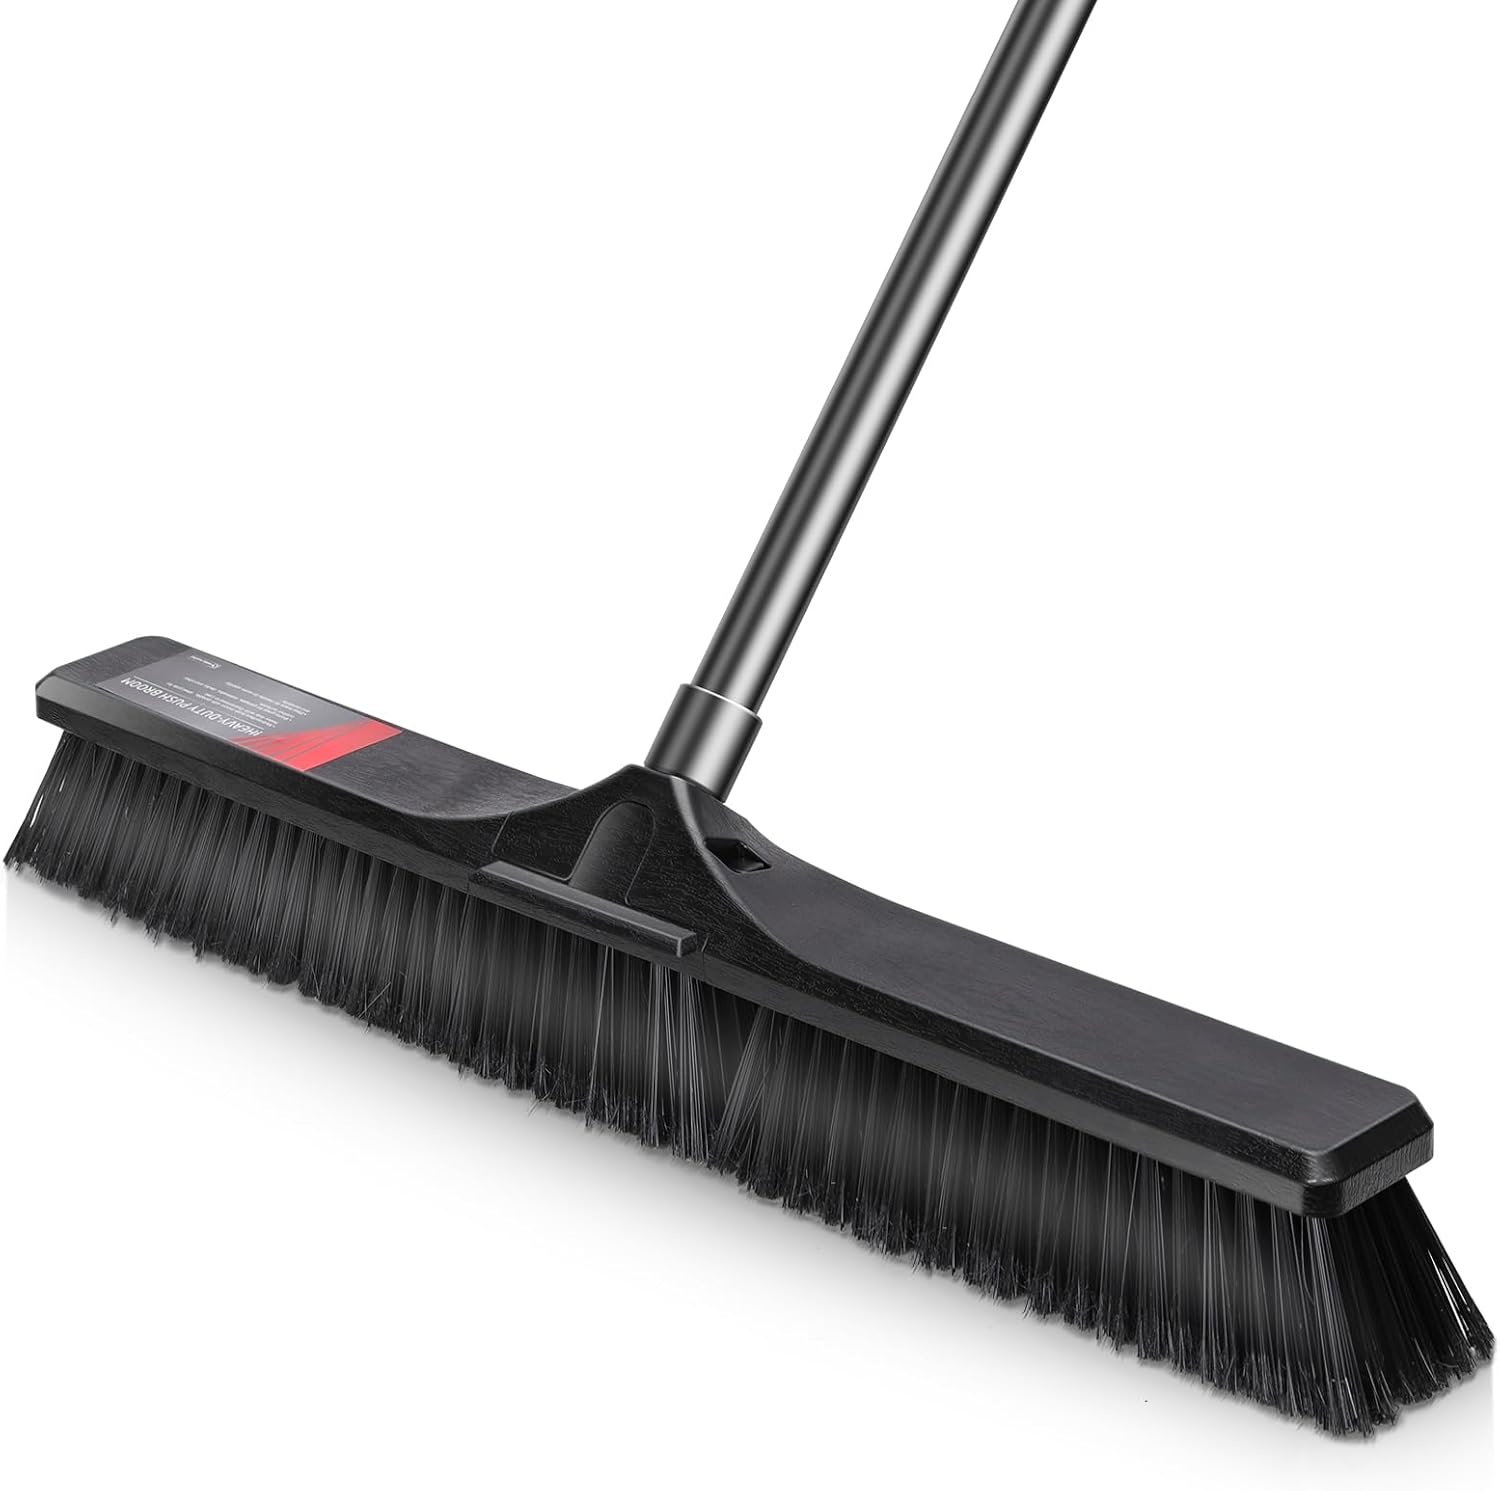
Push Broom Outdoor Heavy Duty,Masthome 24" Push Broom with Stiff Bristles,Heavy Duty Garden Broom,Outdoor Stiff Sweeping Broom for Garage Yard Patio Deck Concrete Wood Stone Floors Scrub and Cleaning
Overview Brand : Masthome Color : Push Broom-black Bristle Material : Synthetic Handle Material : Metal Bristle Type : Flagged Bristle Surface Recommendation : Concrete Included Components : Pole Branches, Broom Head Product Dimensions : 24"W x 56.9"H Model Name : 10014 Manufacturer : Masthome About this item 6 Row Stiff Bristles - This broom brush features 6 rows of sturdy bristles that resist stains and remove heavy dirt or debris from rough surfaces. The bristles are resistant to wear and retain their shape for long-lasting cleaning performance. Large Size For Easy Sweeping - 24" wide broom head could cover more space than other normal ones at one time.And the 56.9in long handle could help clean the place hard to reach, which would save your cleaning time and effort, make your cleaning more efficient. The 45° angle between the broom handle and brush head, can reduce knee and back pain during housework. High Quality - The broom handle is made of high-strength stainless steel, the threaded end is firmly embedded in the broom head, making it not easy to loosen during use. The heavy duty plastic brush head is resistant to cracking or warping to provide long-term use. Easy to Assemble Industrial Brooms:Simply push the two parts of the broom head connector into place and tighten the handle to get a complete broom that can be hung and stored when you are not using the broom, or disassembled and placed in a corner to save space. Versatile Use - Suitable for all types of indoor and outdoor cleaning.You can buy it for commercial and home use. You can use them for driveways, sidewalks, decks, warehouses, plazas or your store, and you can use them to clean your bathroom, patio, garden, yard, garage, and more.
Brand: Masthome
Category: Home & Garden > Household Supplies > Household Cleaning Supplies > Brooms